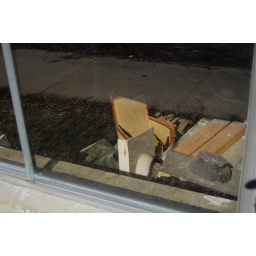
Looking through the basement window of an empty building on East Main St. in Madison, WI.